German Taxpayers Federation

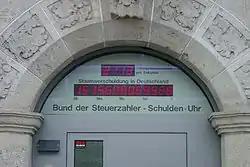
The debt clock shows debt forecast in Germany.

The German Taxpayers Federation is a right-wing association. The BdSt is one of the most traditional lobbying organizations in German federal politics.